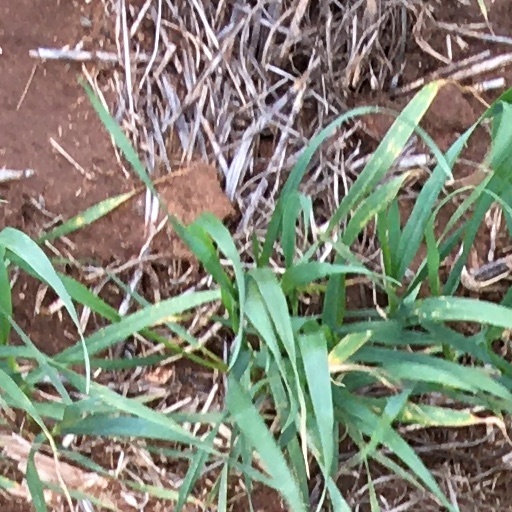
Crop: wheat